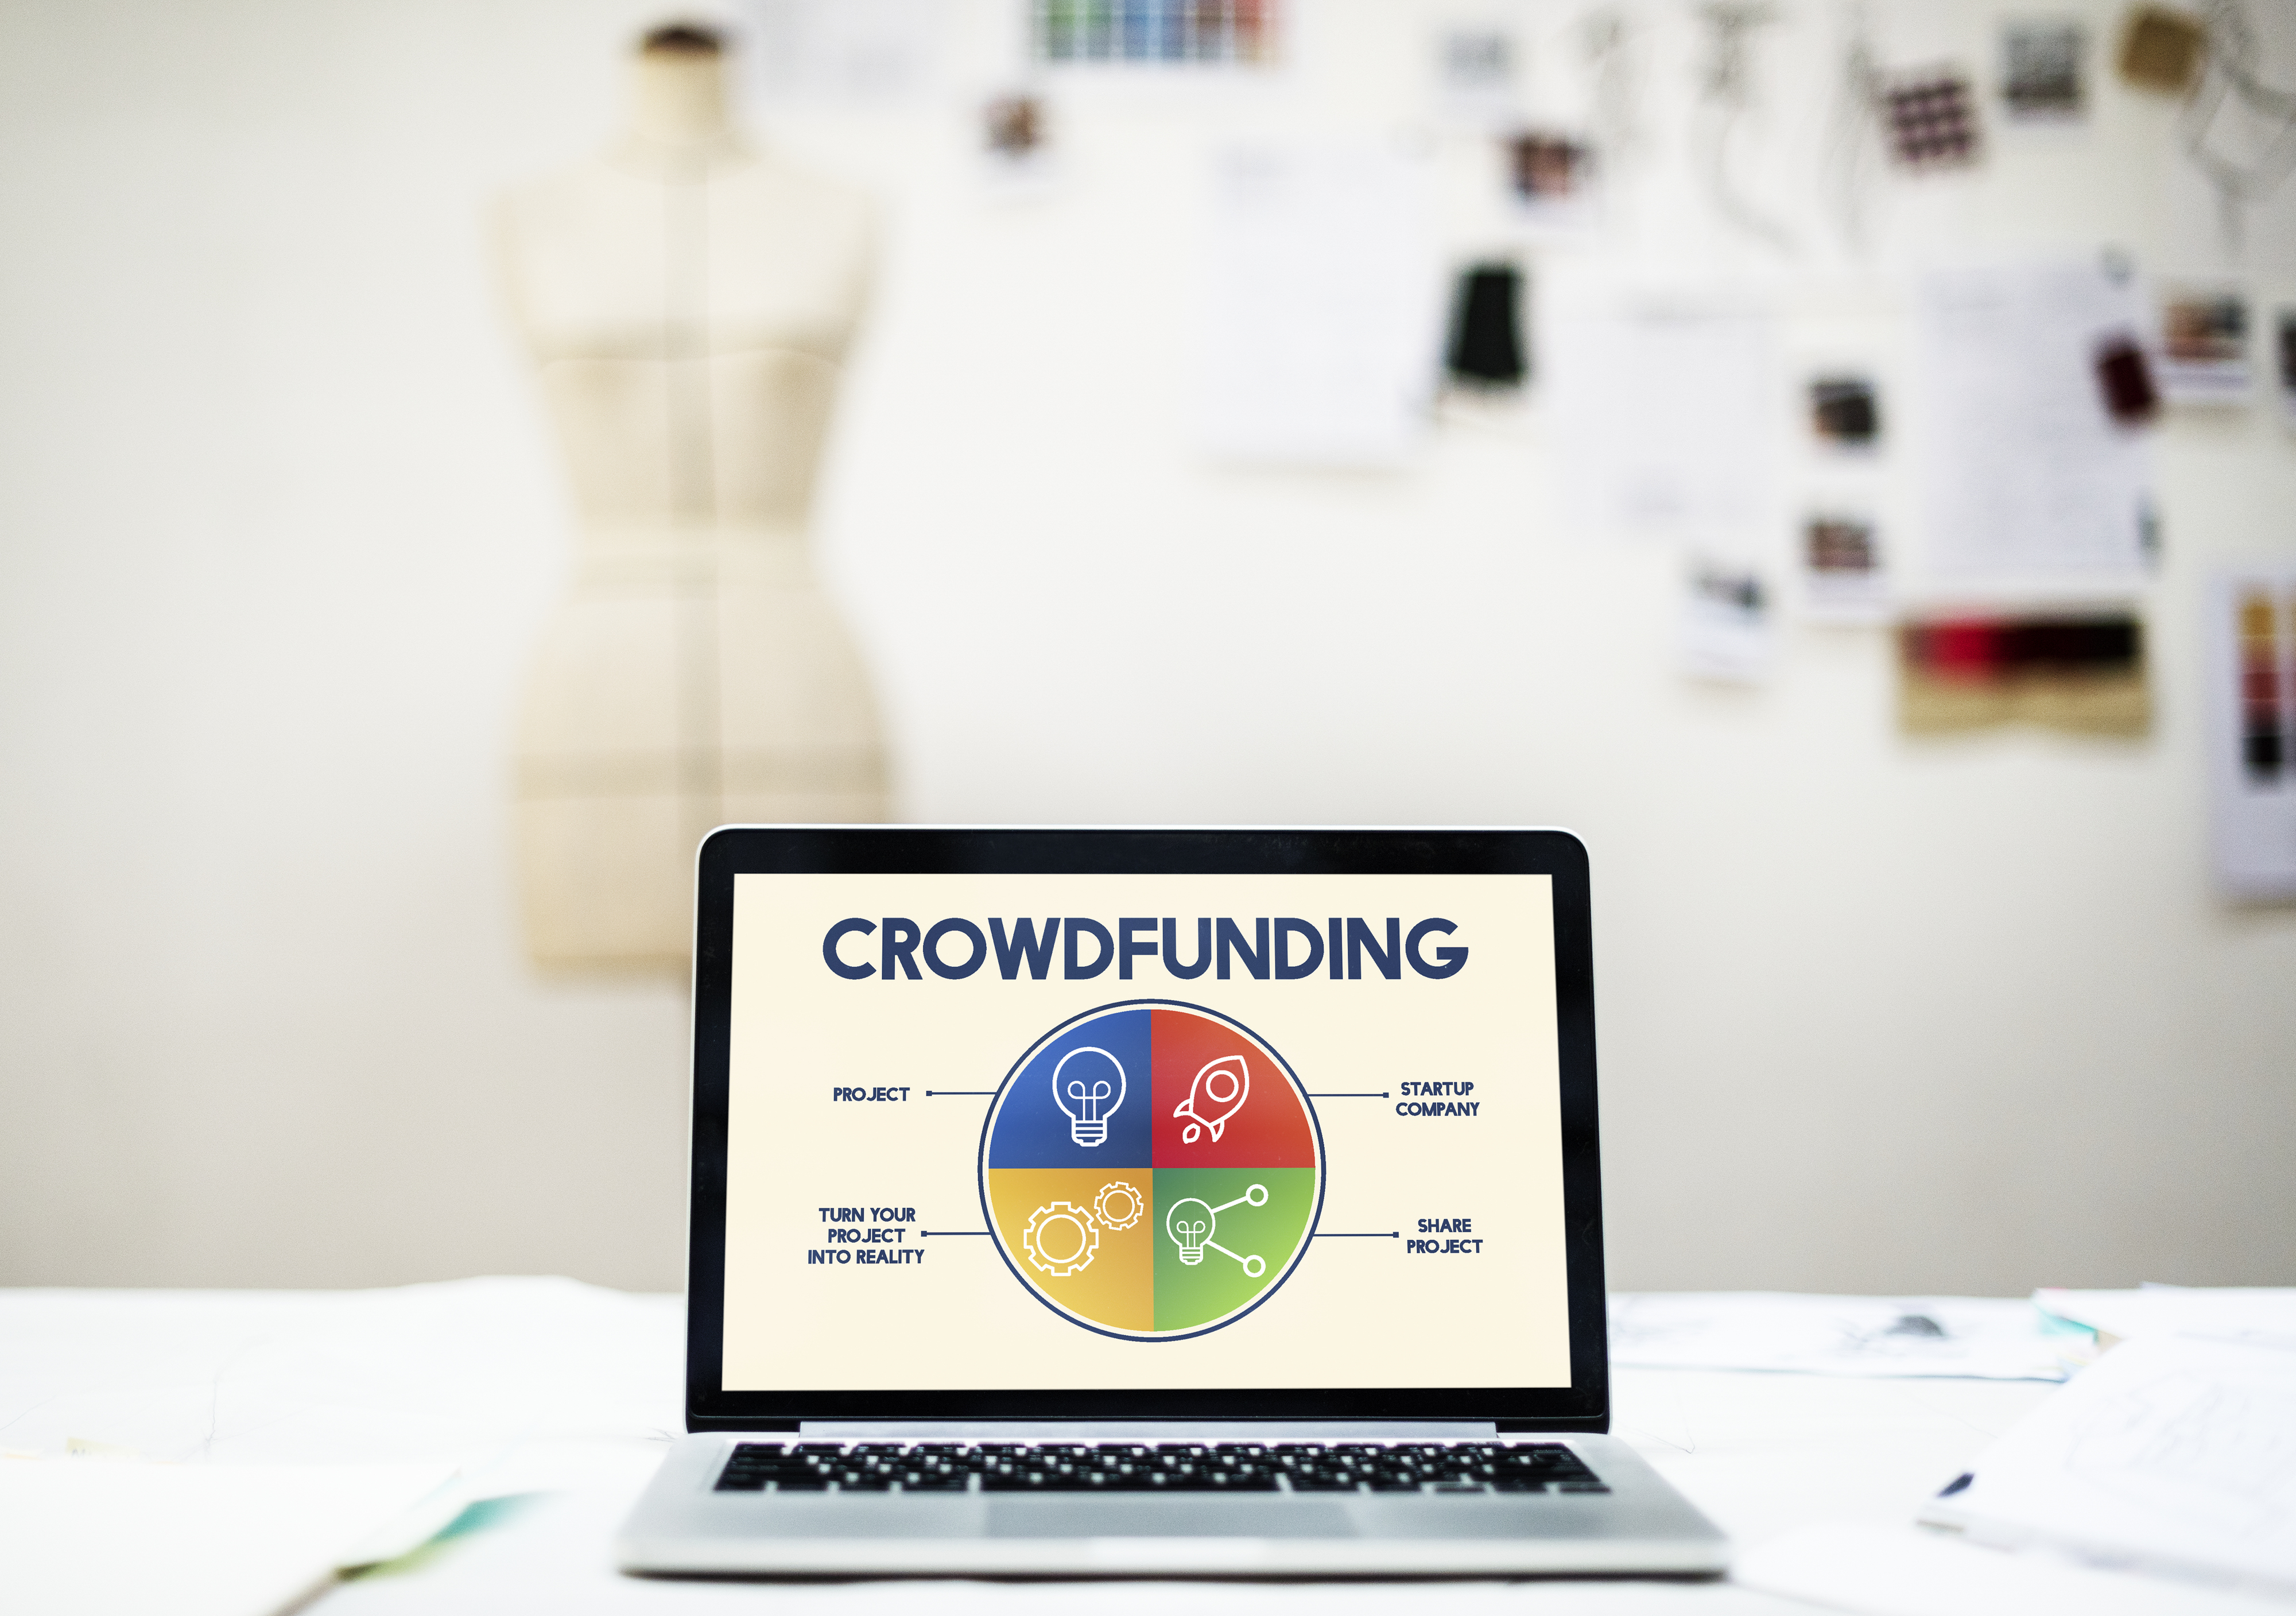
business, documents, fashion, gadget, graphic, illustration, indoor, laptop, paper, retail, shop, shopping, small business, store, table, work, workplace, workshop, product, brand, logo, font